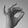
ASL letter: F